Church of San Giovanni in Valle

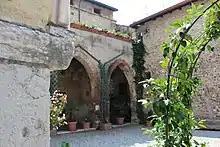
The rectory, which once housed the collegiate church that resided here, is now one of the oldest civic buildings in Verona (the Gothic arcade was added later)

From about 1205 it became a parish, and began to serve as a shelter for pilgrims, of which a first mention is dated to 1069. Although it was dependent on the canons of the cathedral it owned land in the monasteries of St. Nazaro e Celso and San Paolo. In a document dated 10 February 1114 a certain Bonvicino, presbyter of the church, received the lease of a house and some fields to be used for the hospice. In 1189 Bishop Adelardo Cattaneo granted an indulgence of forty days to anyone who would bear the expenses for the upkeep of the complex.